Jesse L. Brown

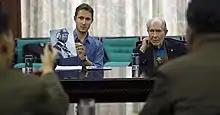
Author Adam Makos and Tom Hudner negotiate with North Korean officials for the return of Brown's remains

On December 4, 1950, Brown was part of a six-aircraft flight supporting U.S. Marine Corps ground troops trapped by Chinese forces. At 13:38 KST, Brown took off from "Leyte" with squadron executive officer Lieutenant Commander Dick Cevoli, Lieutenant George Hudson, Lieutenant Junior Grade Bill Koenig, Ensign Ralph E. McQueen, and Lieutenant Junior Grade Thomas J. Hudner Jr., who was Brown's wingman. During this flight, Brown had the call sign "Iroquois 13". The flight traveled to the Chosin Reservoir, flying 35 to 40 minutes in very harsh wintery conditions to the vicinity of the villages of Yudam-ni and Hagaru-ri. The flight began searching for targets along the west side of the reservoir, decreasing their altitude to . The mission was a three-hour search and destroy flight as well as an attempt to probe Chinese troop strength in the area.